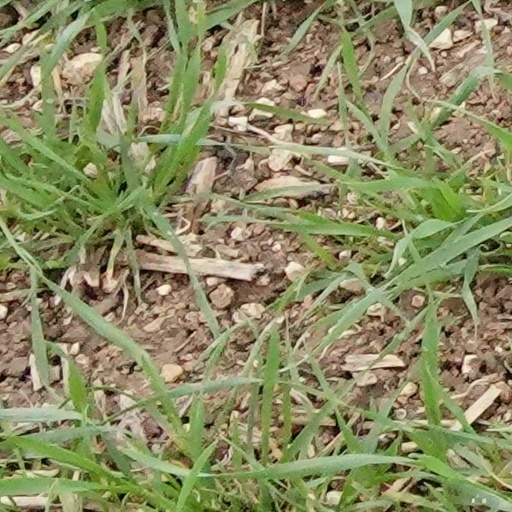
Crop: wheat